129th Duke of Connaught's Own Baluchis

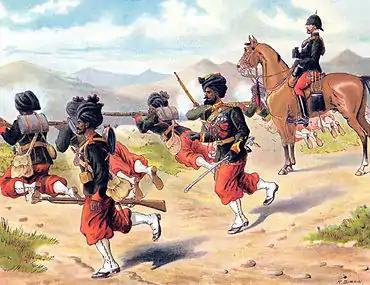
The 29th (Duke of Connaught's Own) Bombay Native Infantry on firing exercise. Coloured lithograph by Richard Simkin, .

The regiment was raised on 6 May 1846 at Karachi on the orders of General Sir Charles Napier, the British Governor of Sindh. Its manpower was mostly drawn from Balochis, Sindhis and Pathans of Sindh. Later, it also recruited Brahuis and Punjabi Muslims, while the recruitment area was extended to include Baluchistan, North-West Frontier Province and the Punjab. In 1856, the battalion was dispatched to Persia and fought in the Anglo-Persian War. In the post-Mutiny realignment, it was brought into line in 1861 and became the 29th Regiment of Bombay Native Infantry or the 2nd Belooch Regiment. In 1862, the regiment went to China to suppress the Taiping Rebellion. Two years later, they became the first foreign troops to be stationed in Japan, when two companies were sent to Yokohama to guard the British legation. In 1878–80, the 2nd Belooch Regiment fought in the Second Afghan War, followed by the Anglo-Egyptian War of 1882. In 1883, the Duke of Connaught was appointed their Colonel-in-Chief.